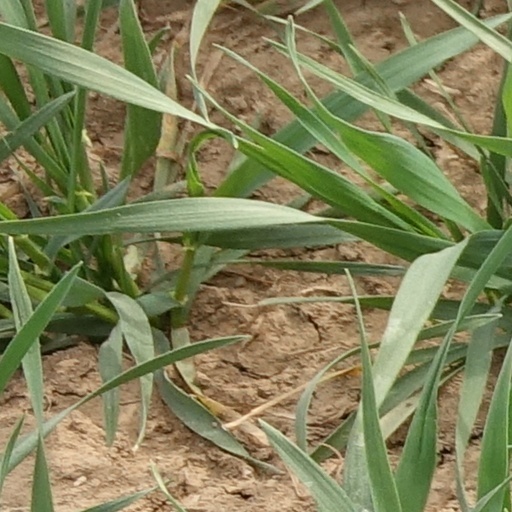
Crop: wheat